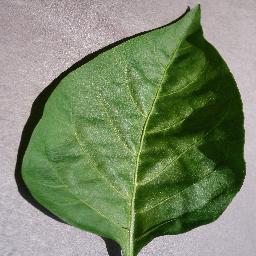
Label: Pepper,_bell___healthy